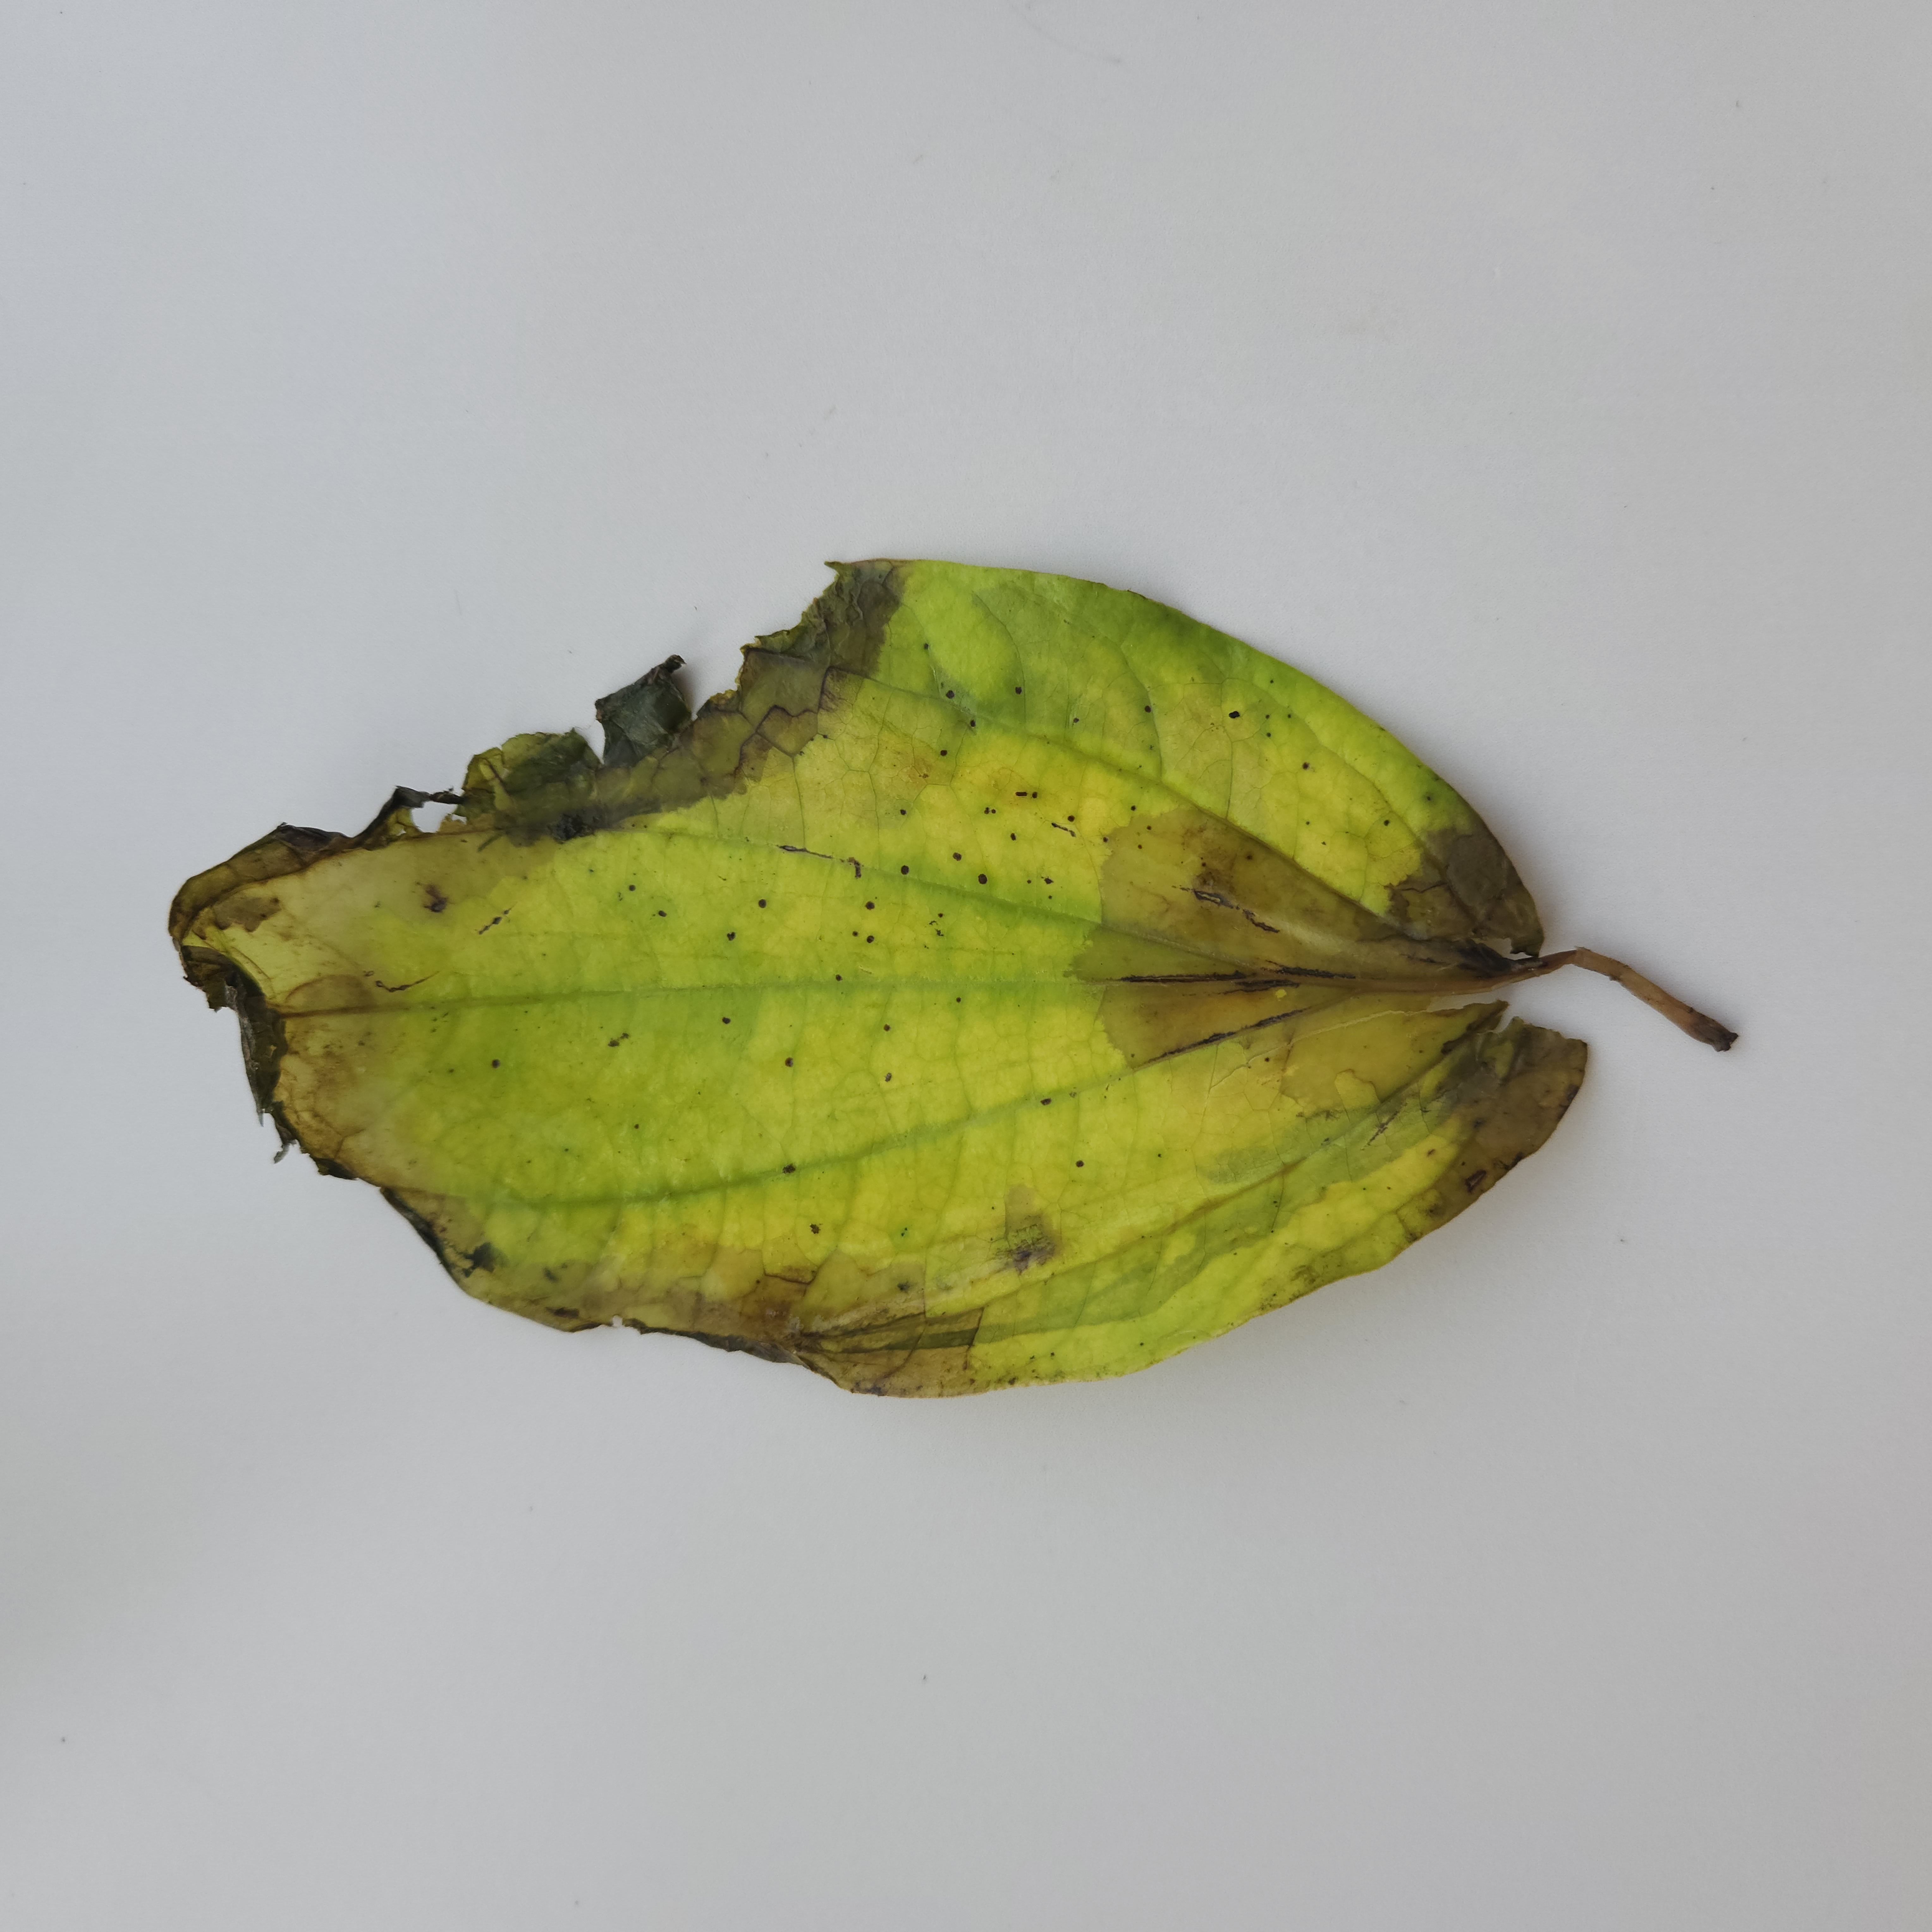
Label: Diseased